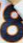
Number: 8